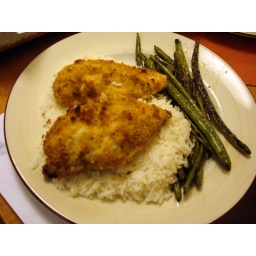
Garlic chicken over rice with sauteed green beans. Nummy.